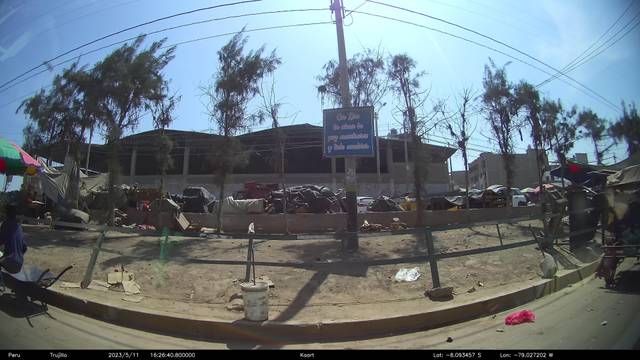
Region: Peru
Coordinates: -8.093, -79.027